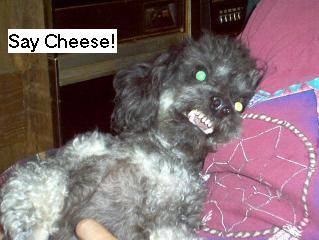
Label: dog